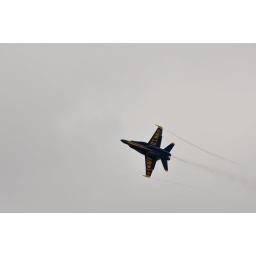
A single Blue Angel plane against a white sky background with a trail behind it